Religion in Algeria

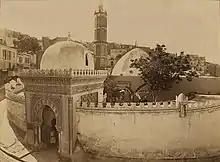
Pasha mosque in Oran

Islam, the religion of almost all of the Algerian people, pervades most aspects of life. It provides the society with its central social and cultural identity and gives most individuals their basic ethical beliefs.